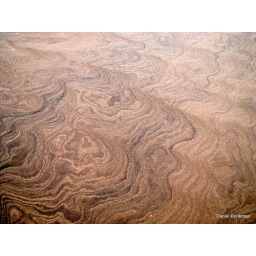
Coloration of the sand created by water